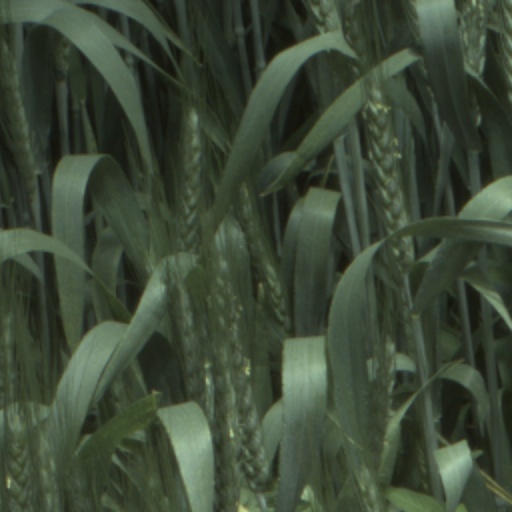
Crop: wheat